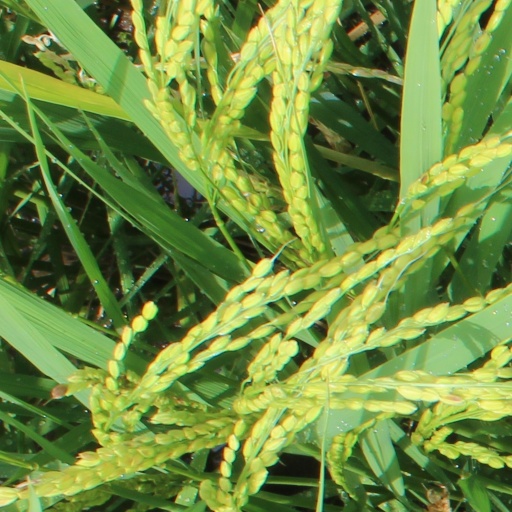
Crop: rice